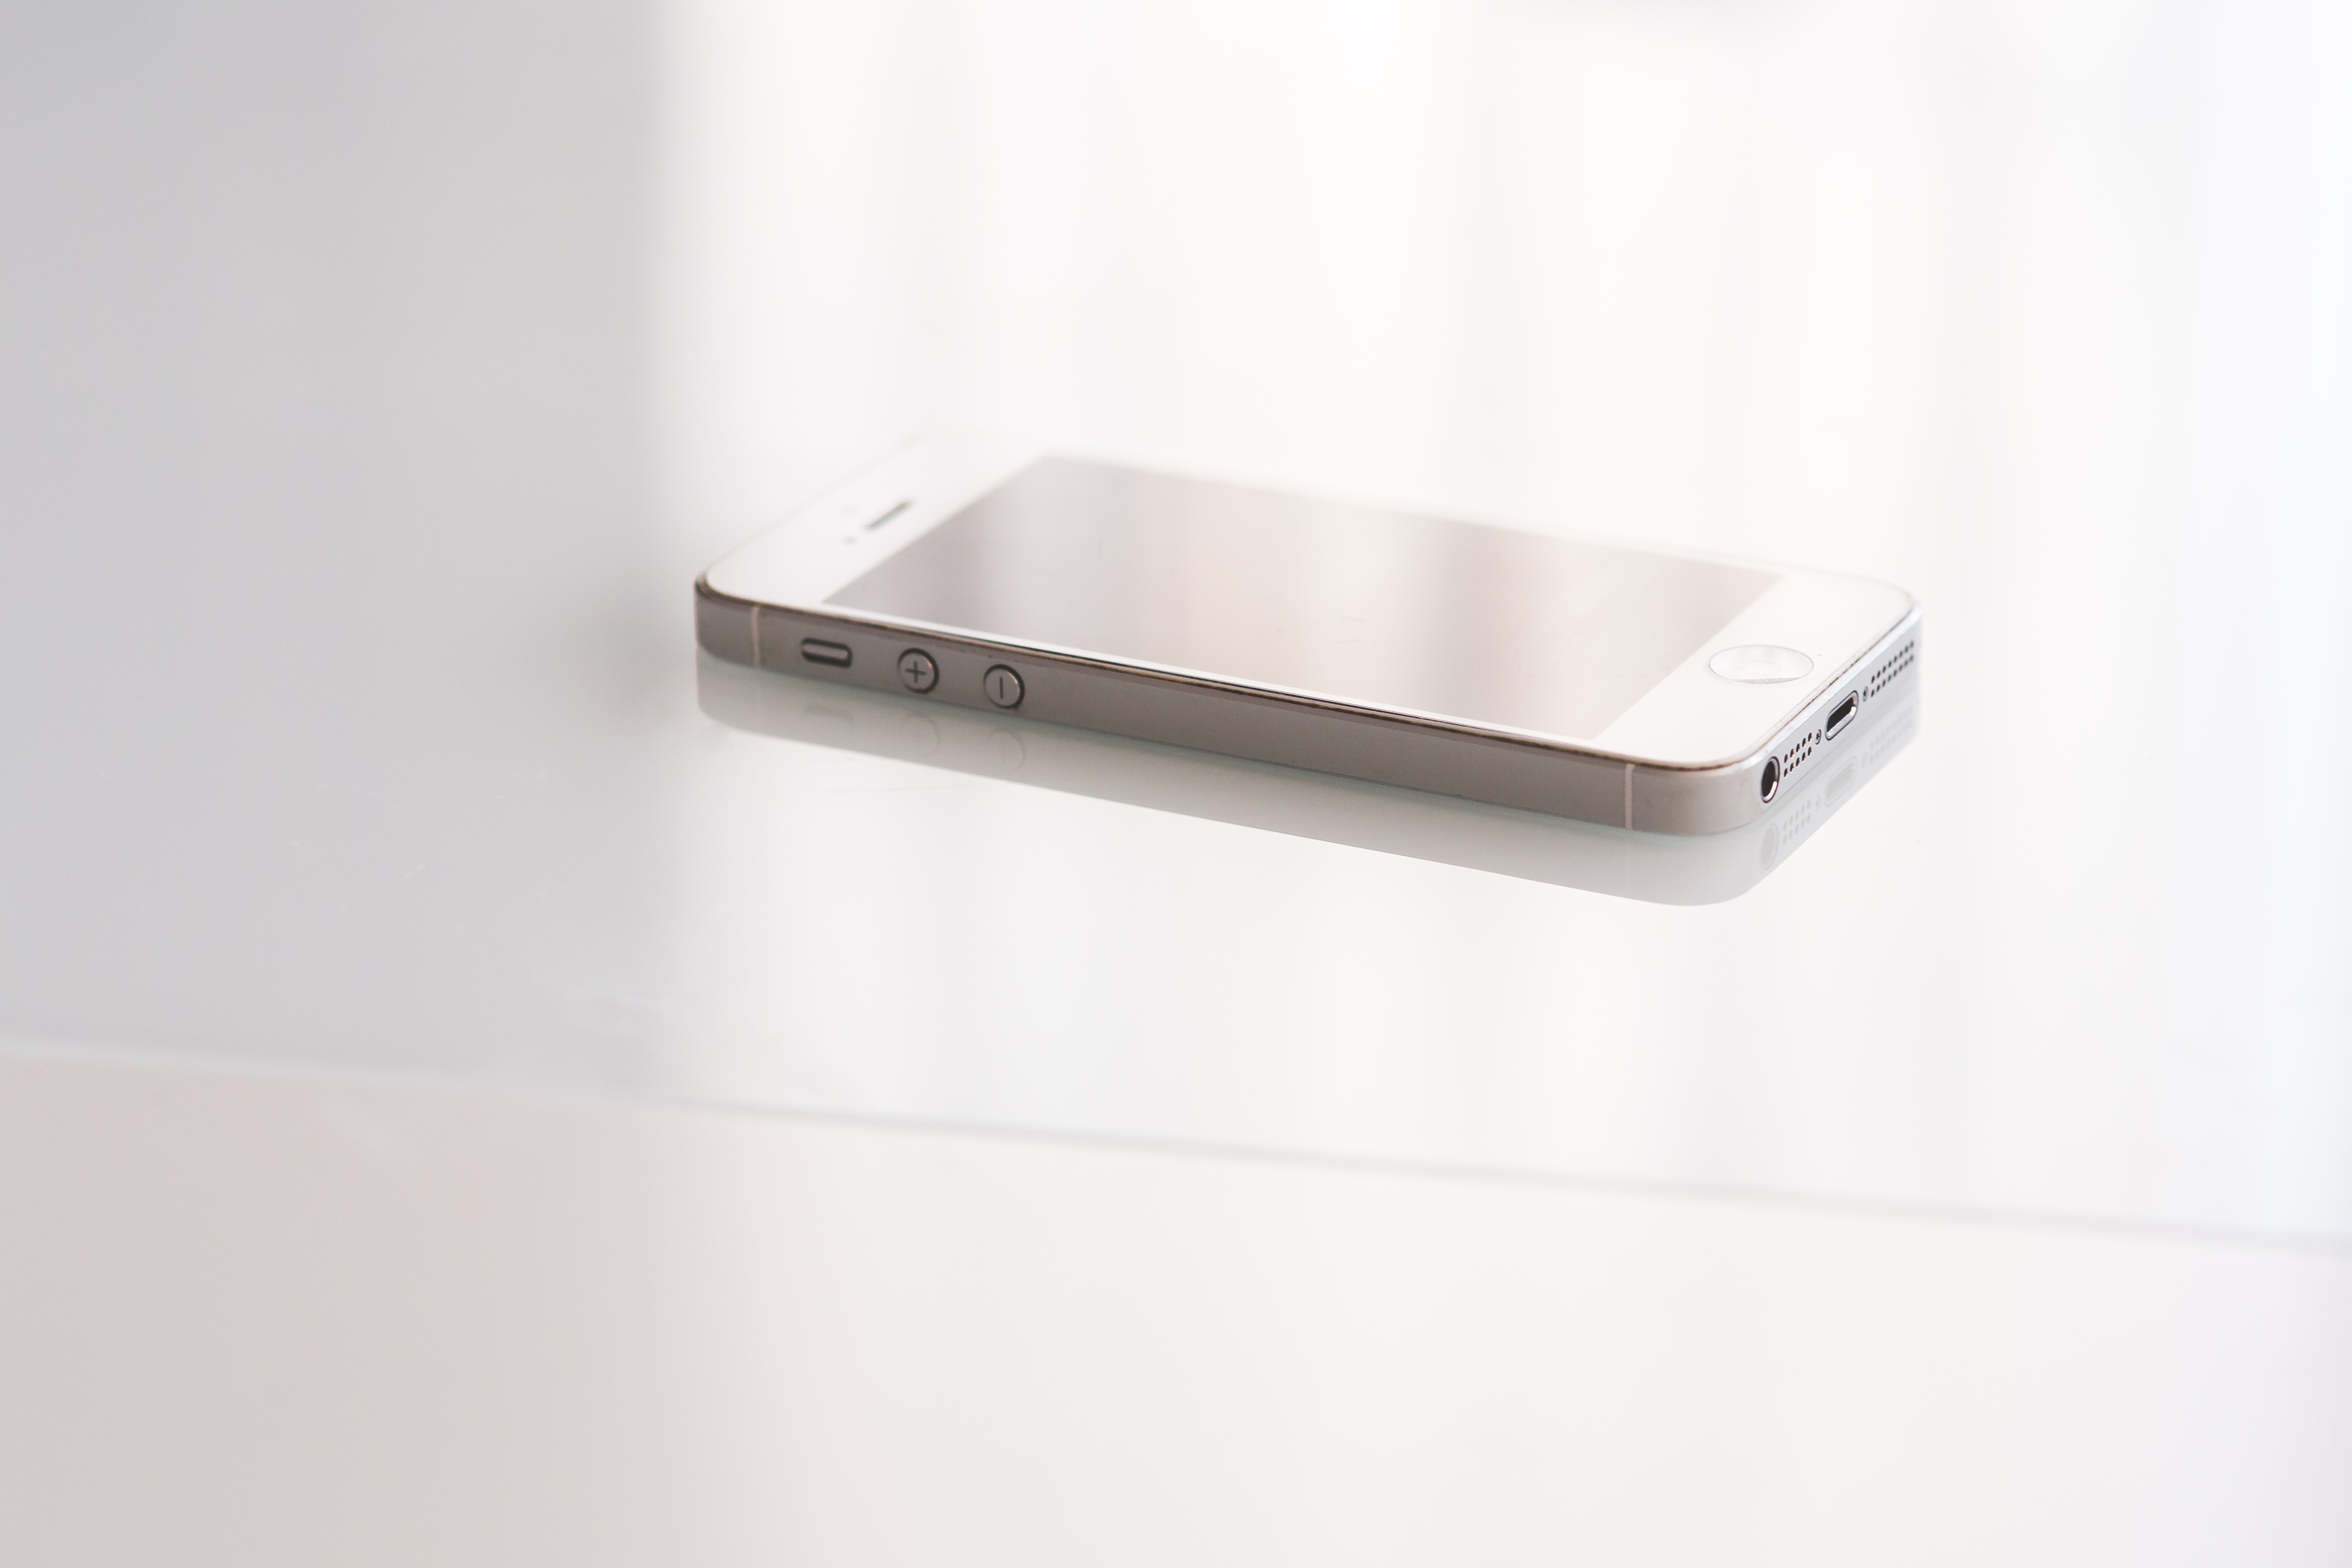
iphone, smartphone, apple, technology, shelf, sink, lighting, mobile phone, bathtub, product, tap, rectangle, bidet, plumbing fixture